History of the Jews in Poland

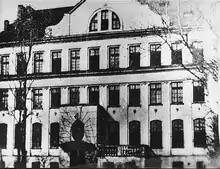
Janusz Korczak's orphanage

The national boycott of Jewish businesses and advocacy for their confiscation was promoted by the National Democracy party and Prime Minister Felicjan Sławoj-Składkowski, declared an "economic war against Jews", while introducing the term "Christian shop". As a result a boycott of Jewish businesses grew intensively. A national movement to prevent the Jews from kosher slaughter of animals, with animal rights as the stated motivation, was also organized. Violence was also frequently aimed at Jewish stores, and many of them were looted. At the same time, persistent economic boycotts and harassment, including property-destroying riots, combined with the effects of the Great Depression that had been very severe on agricultural countries like Poland, reduced the standard of living of Poles and Polish Jews alike to the extent that by the end of the 1930s, a substantial portion of Polish Jews lived in grinding poverty. As a result, on the eve of the Second World War, the Jewish community in Poland was large and vibrant internally, yet (with the exception of a few professionals) also substantially poorer and less integrated than the Jews in most of Western Europe.